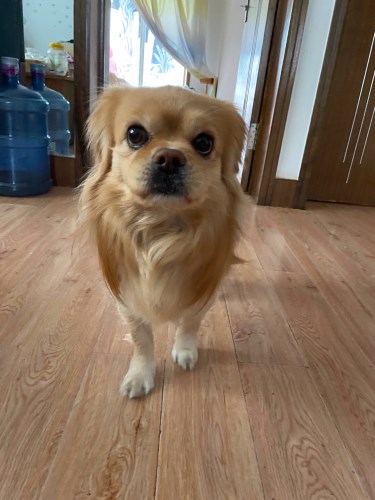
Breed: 3336-n000121-chinese_rural_dog